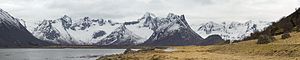
Grunnførfjorden
Grunnførfjorden og bjergene mod syd
Grunnførfjorden og bjergene mod syd
Grunnførfjorden er en fjord på nordsiden af Austvågøya i Nordland fylke i Norge. Den vestlige halvdel af fjorden tilhører lofotkommunen Vågan mens den østlige delen ligger i vesterålskommunen Hadsel.